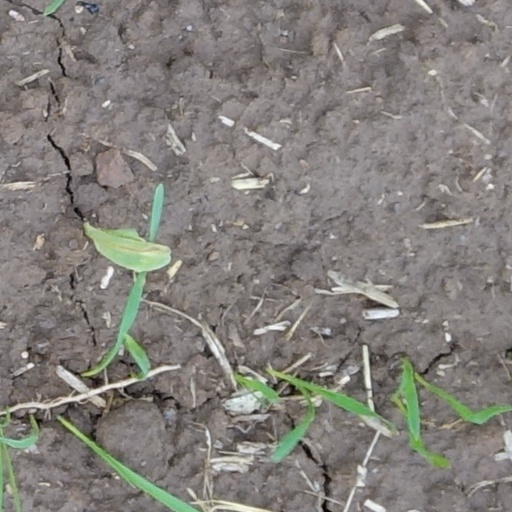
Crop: wheat